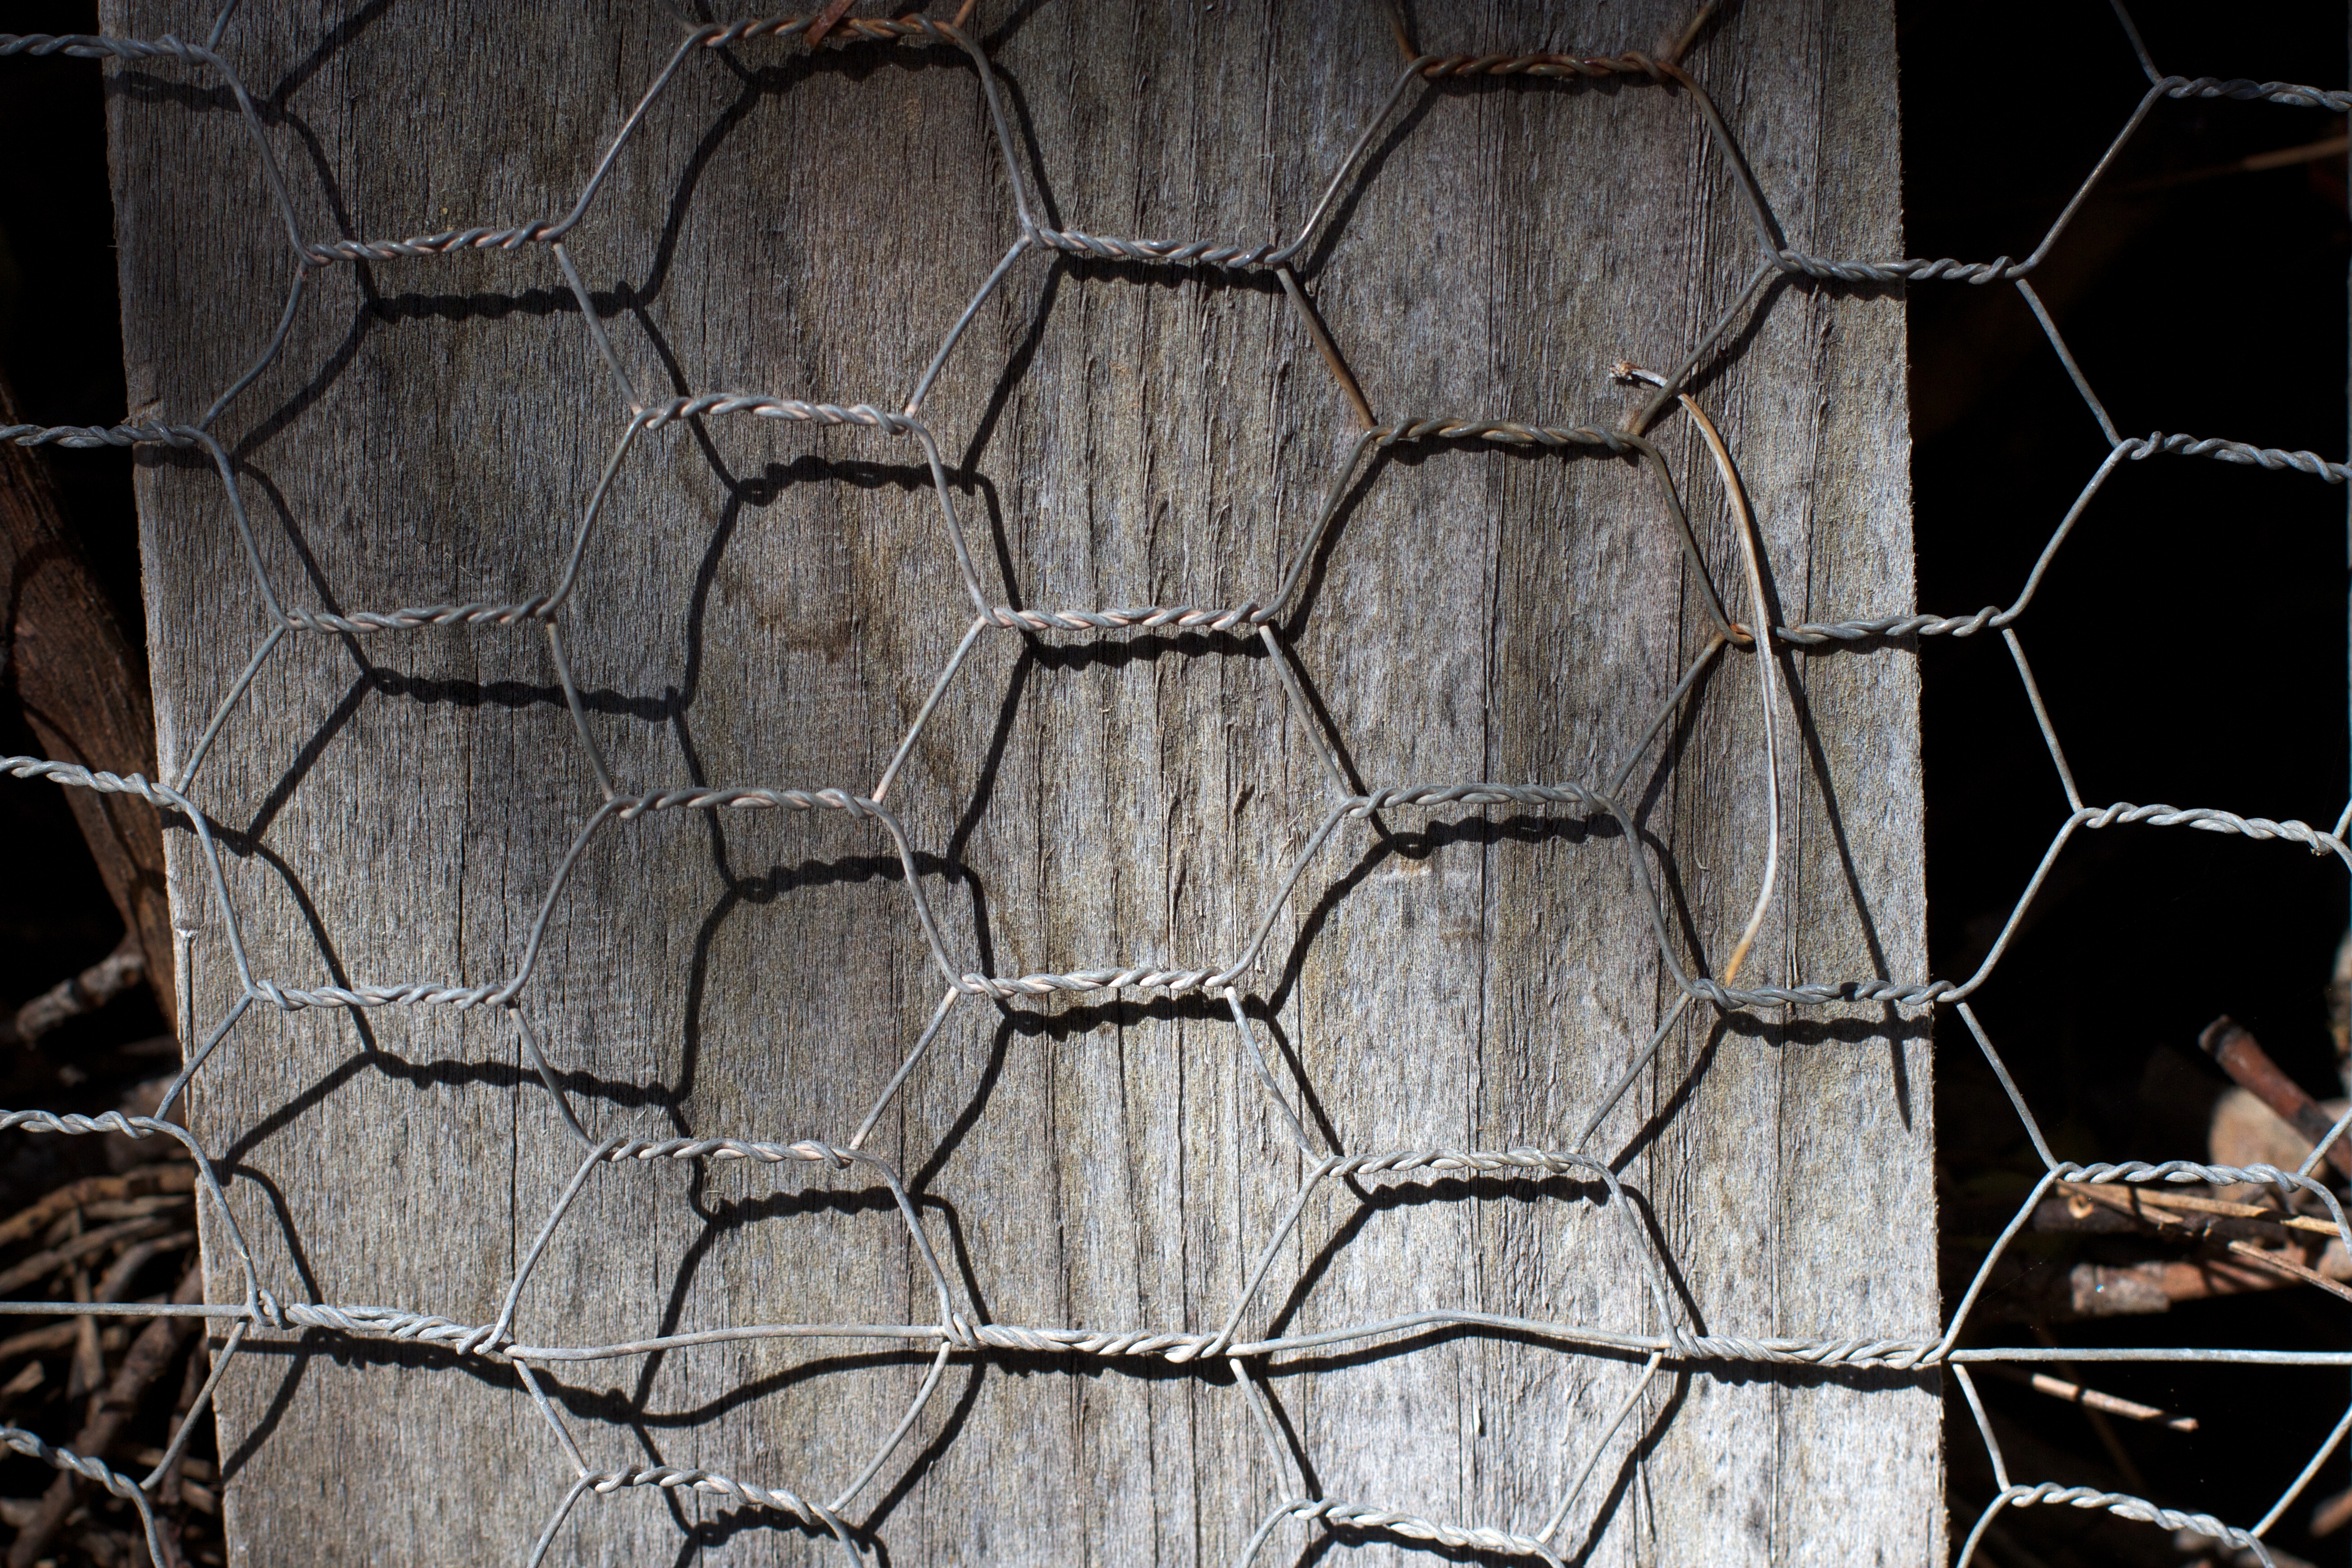
wood, texture, floor, wall, pattern, soil, tile, stone wall, material, art, design, net, flooring, road surface